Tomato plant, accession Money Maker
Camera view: tilt-top (135 deg); turntable rotation: 300 degrees
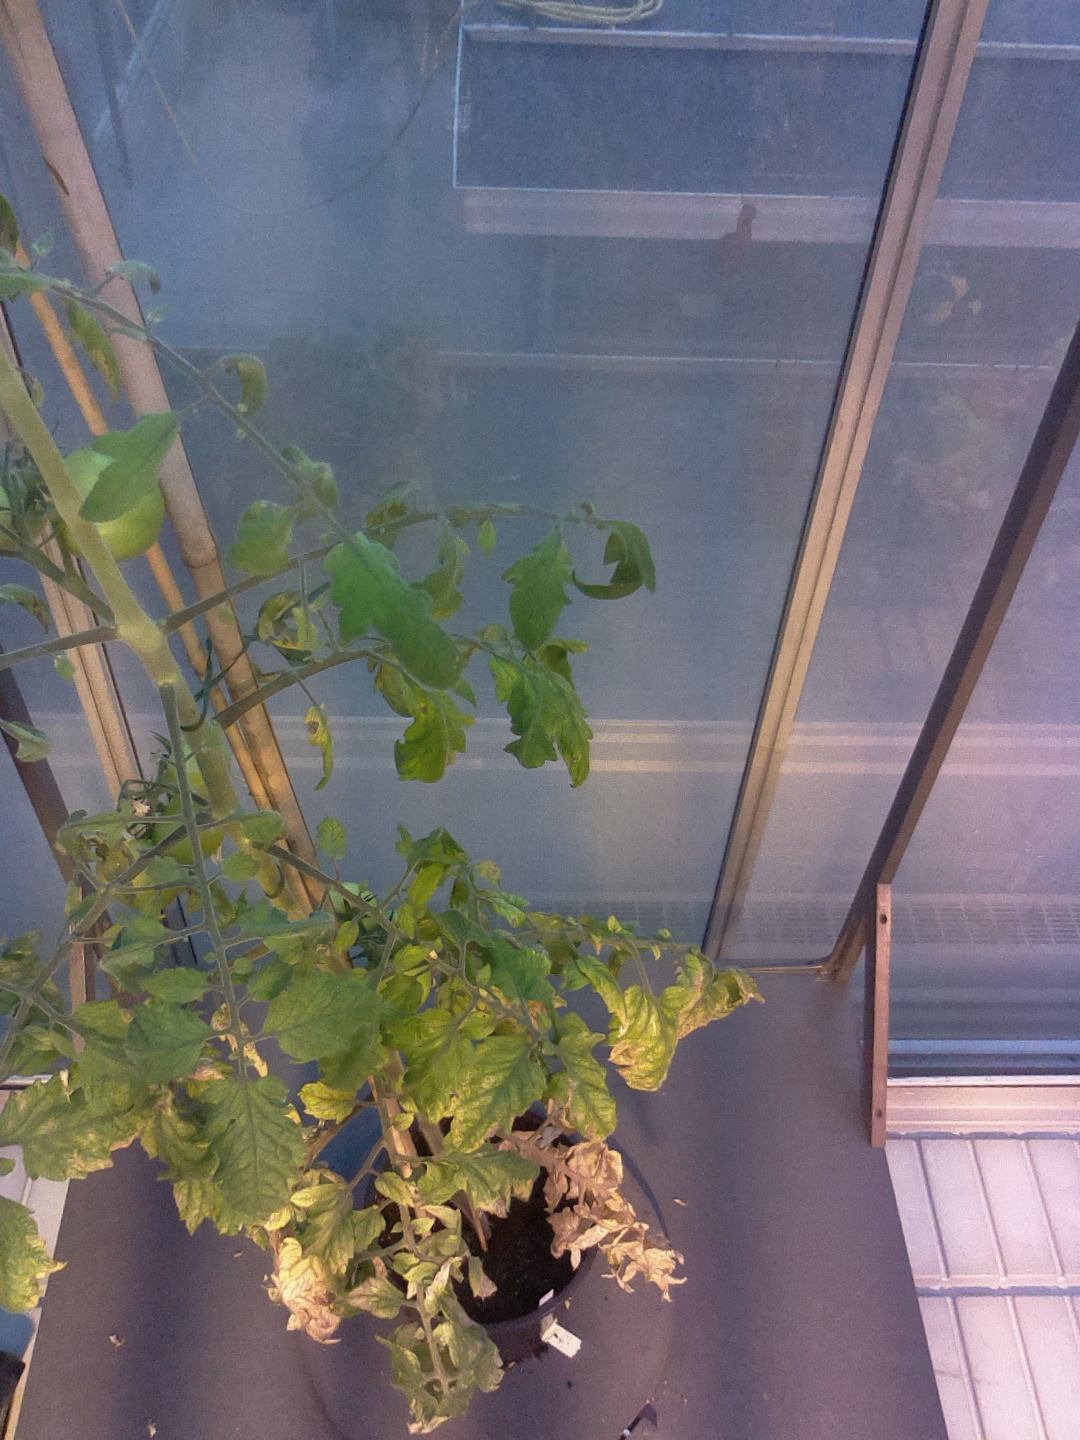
BBCH growth stage 79: 90% -100% of final fruit size